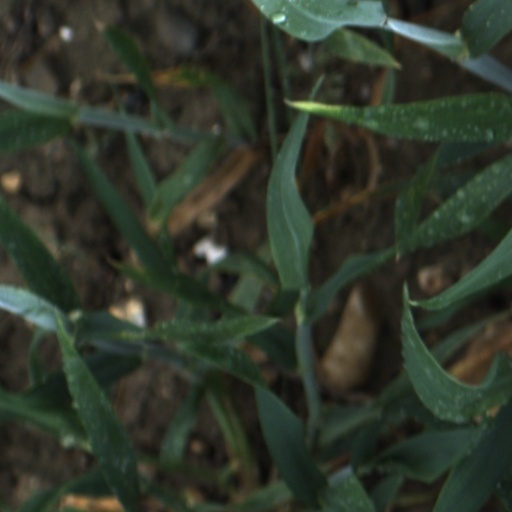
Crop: wheat